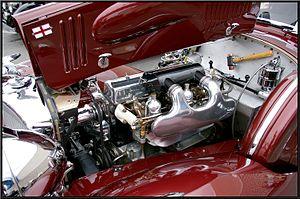
Les Alvis 4,3 litres et Alvis Speed 25 étaient des voitures de tourisme de luxe annoncées en août 1936 et fabriquées jusqu'en 1940 par le constructeur anglais Alvis Car and Engineering Company à Coventry. Ces modèles remplacent les Alvis Speed 20 de 2,8 litres et 3 litres. Elles sont largement considérées comme l'une des plus belles voitures produites dans les années 1930.